Ford Motor Company

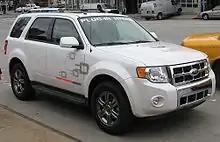
Ford Escape plug-in hybrid test vehicle

The "Henry Ford and Son Company" began making Fordson tractors in Henry's hometown of Springwells (later part of Dearborn), Michigan, from 1907 to 1928, from 1919 to 1932, at Cork, Ireland, and between 1933 and 1964 at Dagenham, England, later transferred to Basildon. They were also produced in Leningrad beginning in 1924.